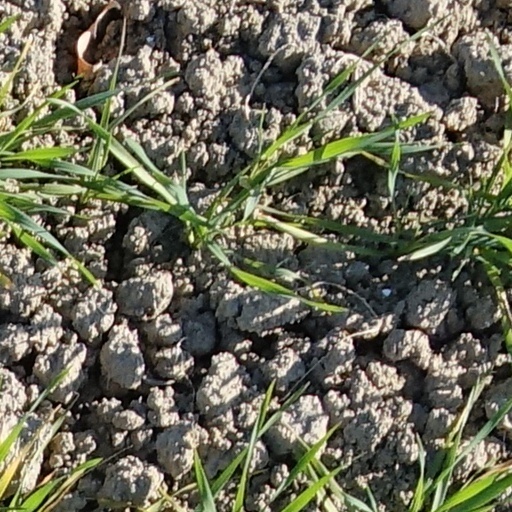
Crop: wheat